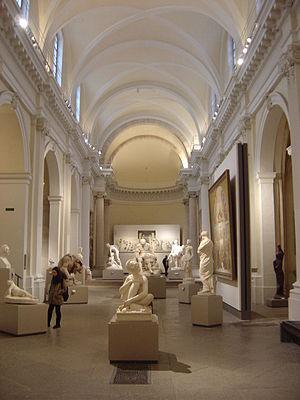
Musée des Beaux-Arts de Lyon. Sculptures du XIXe siècle.
L'église Saint-Pierre-des-Terreaux est une ancienne église catholique située à Lyon, en France.
L'abbaye de Saint-Pierre-les-Nonnains de Lyon, connue aussi sous le nom d'abbaye des Dames de Saint-Pierre ou simplement palais Saint-Pierre, est un ancien édifice religieux catholique recevant des moniales bénédictines dès le Xᵉ siècle et reconstruit au XVIIᵉ siècle. Fermée à la Révolution, l'ancienne abbaye abrite aujourd'hui le musée des Beaux-Arts de Lyon.
Le département des sculptures du musée des Beaux-Arts de Lyon conserve 1 300 sculptures réalisées selon différentes techniques et couvrant une période chronologique allant du Moyen Âge au XXᵉ siècle. On y note deux points forts : le Moyen Âge et la Renaissance d'une part et le XIXᵉ et le début du XXᵉ siècle de l'autre.
Le musée des Beaux-Arts de Lyon est un musée municipal situé sur la place des Terreaux à Lyon dans l'abbaye de Saint-Pierre-les-Nonnains, plus connu sous le nom de palais Saint-Pierre.